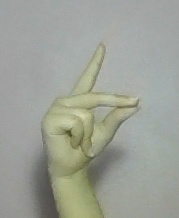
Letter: ta